Robert Moodie (British Army officer)

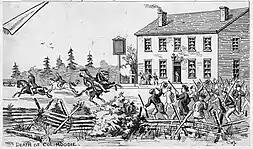
Shooting of Col. Robert Moodie, Montgomery's tavern, Toronto

Promoted to a major in the 104th Foot on 20 June 1811 and lieutenant-colonel 27 October 1814, after the previous commanding officer was killed in action. In 1820 he was on half pay of the 104th